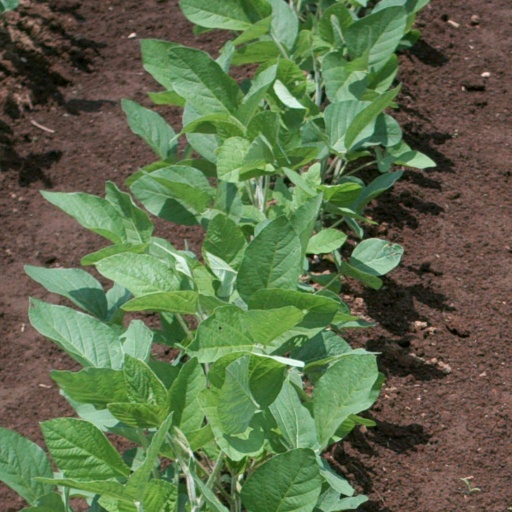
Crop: soybean